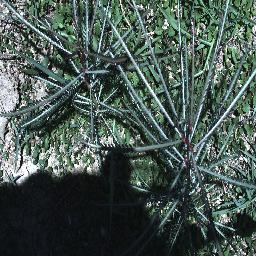
Label: parkinsonia